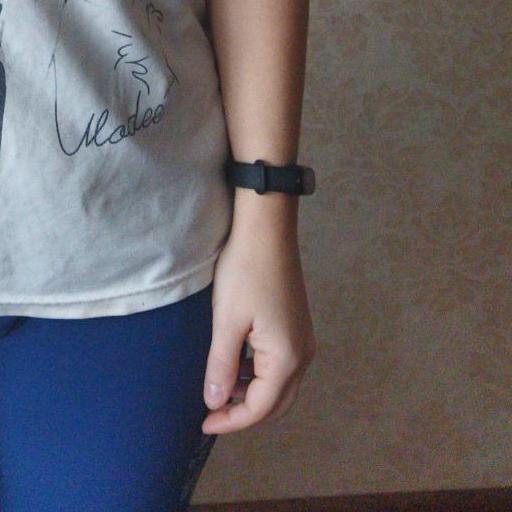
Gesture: no_gesture